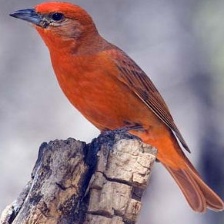
Species: HEPATIC TANAGER
Scientific name: PIRANGA FLAVA